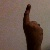
The image shows a hand gesture representing the number 1 in Indian Sign Language.